Stonewall Jackson

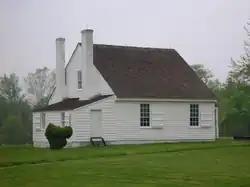
The plantation office building where Stonewall Jackson died in Guinea Station, Virginia

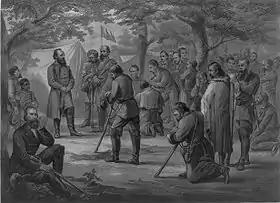
"Prayer in "Stonewall" Jackson's camp", 1866

Jackson immediately returned to his corps and arranged his divisions into a line of battle to charge directly into the oblivious Federal right. The Confederates marched silently until they were merely several hundred feet from the Union position, then released a cry and full charge. Many of the Federal soldiers were captured without a shot fired, the rest were driven into a full rout. Jackson pursued back toward the center of the Federal line until dusk.